Jindřich Šimon Baar

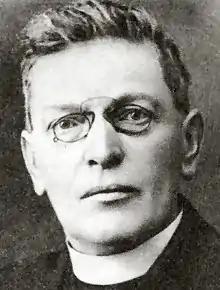

Jindřich Šimon Baar (7 February 1869 – 24 October 1925) was a Czech Catholic priest and writer, realist, author of the so-called "country prose". He joined the Czech "Catholic modern style", but later severed the ties with that movement. As writer, he emphasized traditional moral values of the countryside.